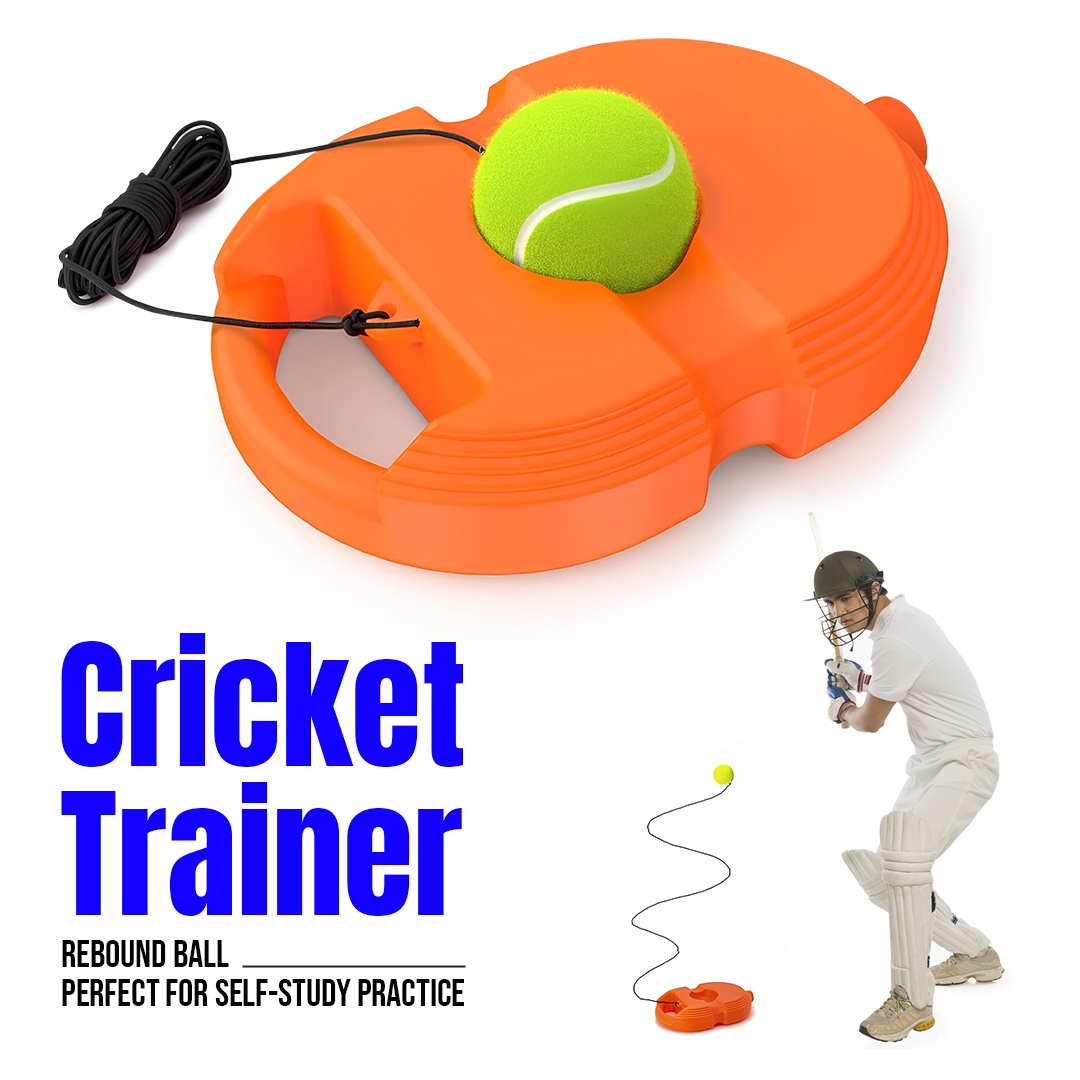
🏏Cricket Trainer Rebound Ball || Self  Cricket Practice Training Tool for Adults & Kids
"With Every Rebound, Rewrite Your Cricketing Destiny." ✨ Product Description:- 🏏Batting Practice : Instead of using a cricket bat, you can practice your batting skills by hitting the rebound ball with a cricket bat. The rebound ball will simulate different types of deliveries, helping you improve your timing and shot selection. 🏏Bowling Practice : Set up the rebound ball on a suitable surface (like a wall) and use it to practice your bowling technique. You can aim at specific spots on the rebound ball to work on your accuracy and variation. 🏏Fielding Drills : Use the rebound ball to simulate different fielding scenarios. Throw the ball against a wall or rebound surface and practice catching it from various angles. You can also use it to improve your ground fielding by practicing quick pickups and throws. 🏏 Footwork Training: Work on your footwork by positioning yourself to receive the rebound ball at different angles. This will help you improve your agility and movement on the field. 🏏Reaction Time : Set up the rebound ball to bounce unpredictably, requiring quick reflexes to react and adjust your position accordingly. This will help improve your reaction time, crucial for both batting and fielding in cricket. 🏏Bowling Machine Alternative : While not as sophisticated as a bowling machine, you can simulate bowling variations by adjusting the angle and force with which you throw the rebound ball against the surface. 🏏Target Practice : Set up targets on the wall or ground and aim to hit them consistently with the rebound ball. This will help improve your accuracy and precision in both batting and bowling. "Precision perfected, excellence attained." "Act Today! Buy Now!"
Brand: Mumma Mall
Category: Sporting Goods > Athletics > Cricket > Cricket Training Aids > Cricket Rebounders